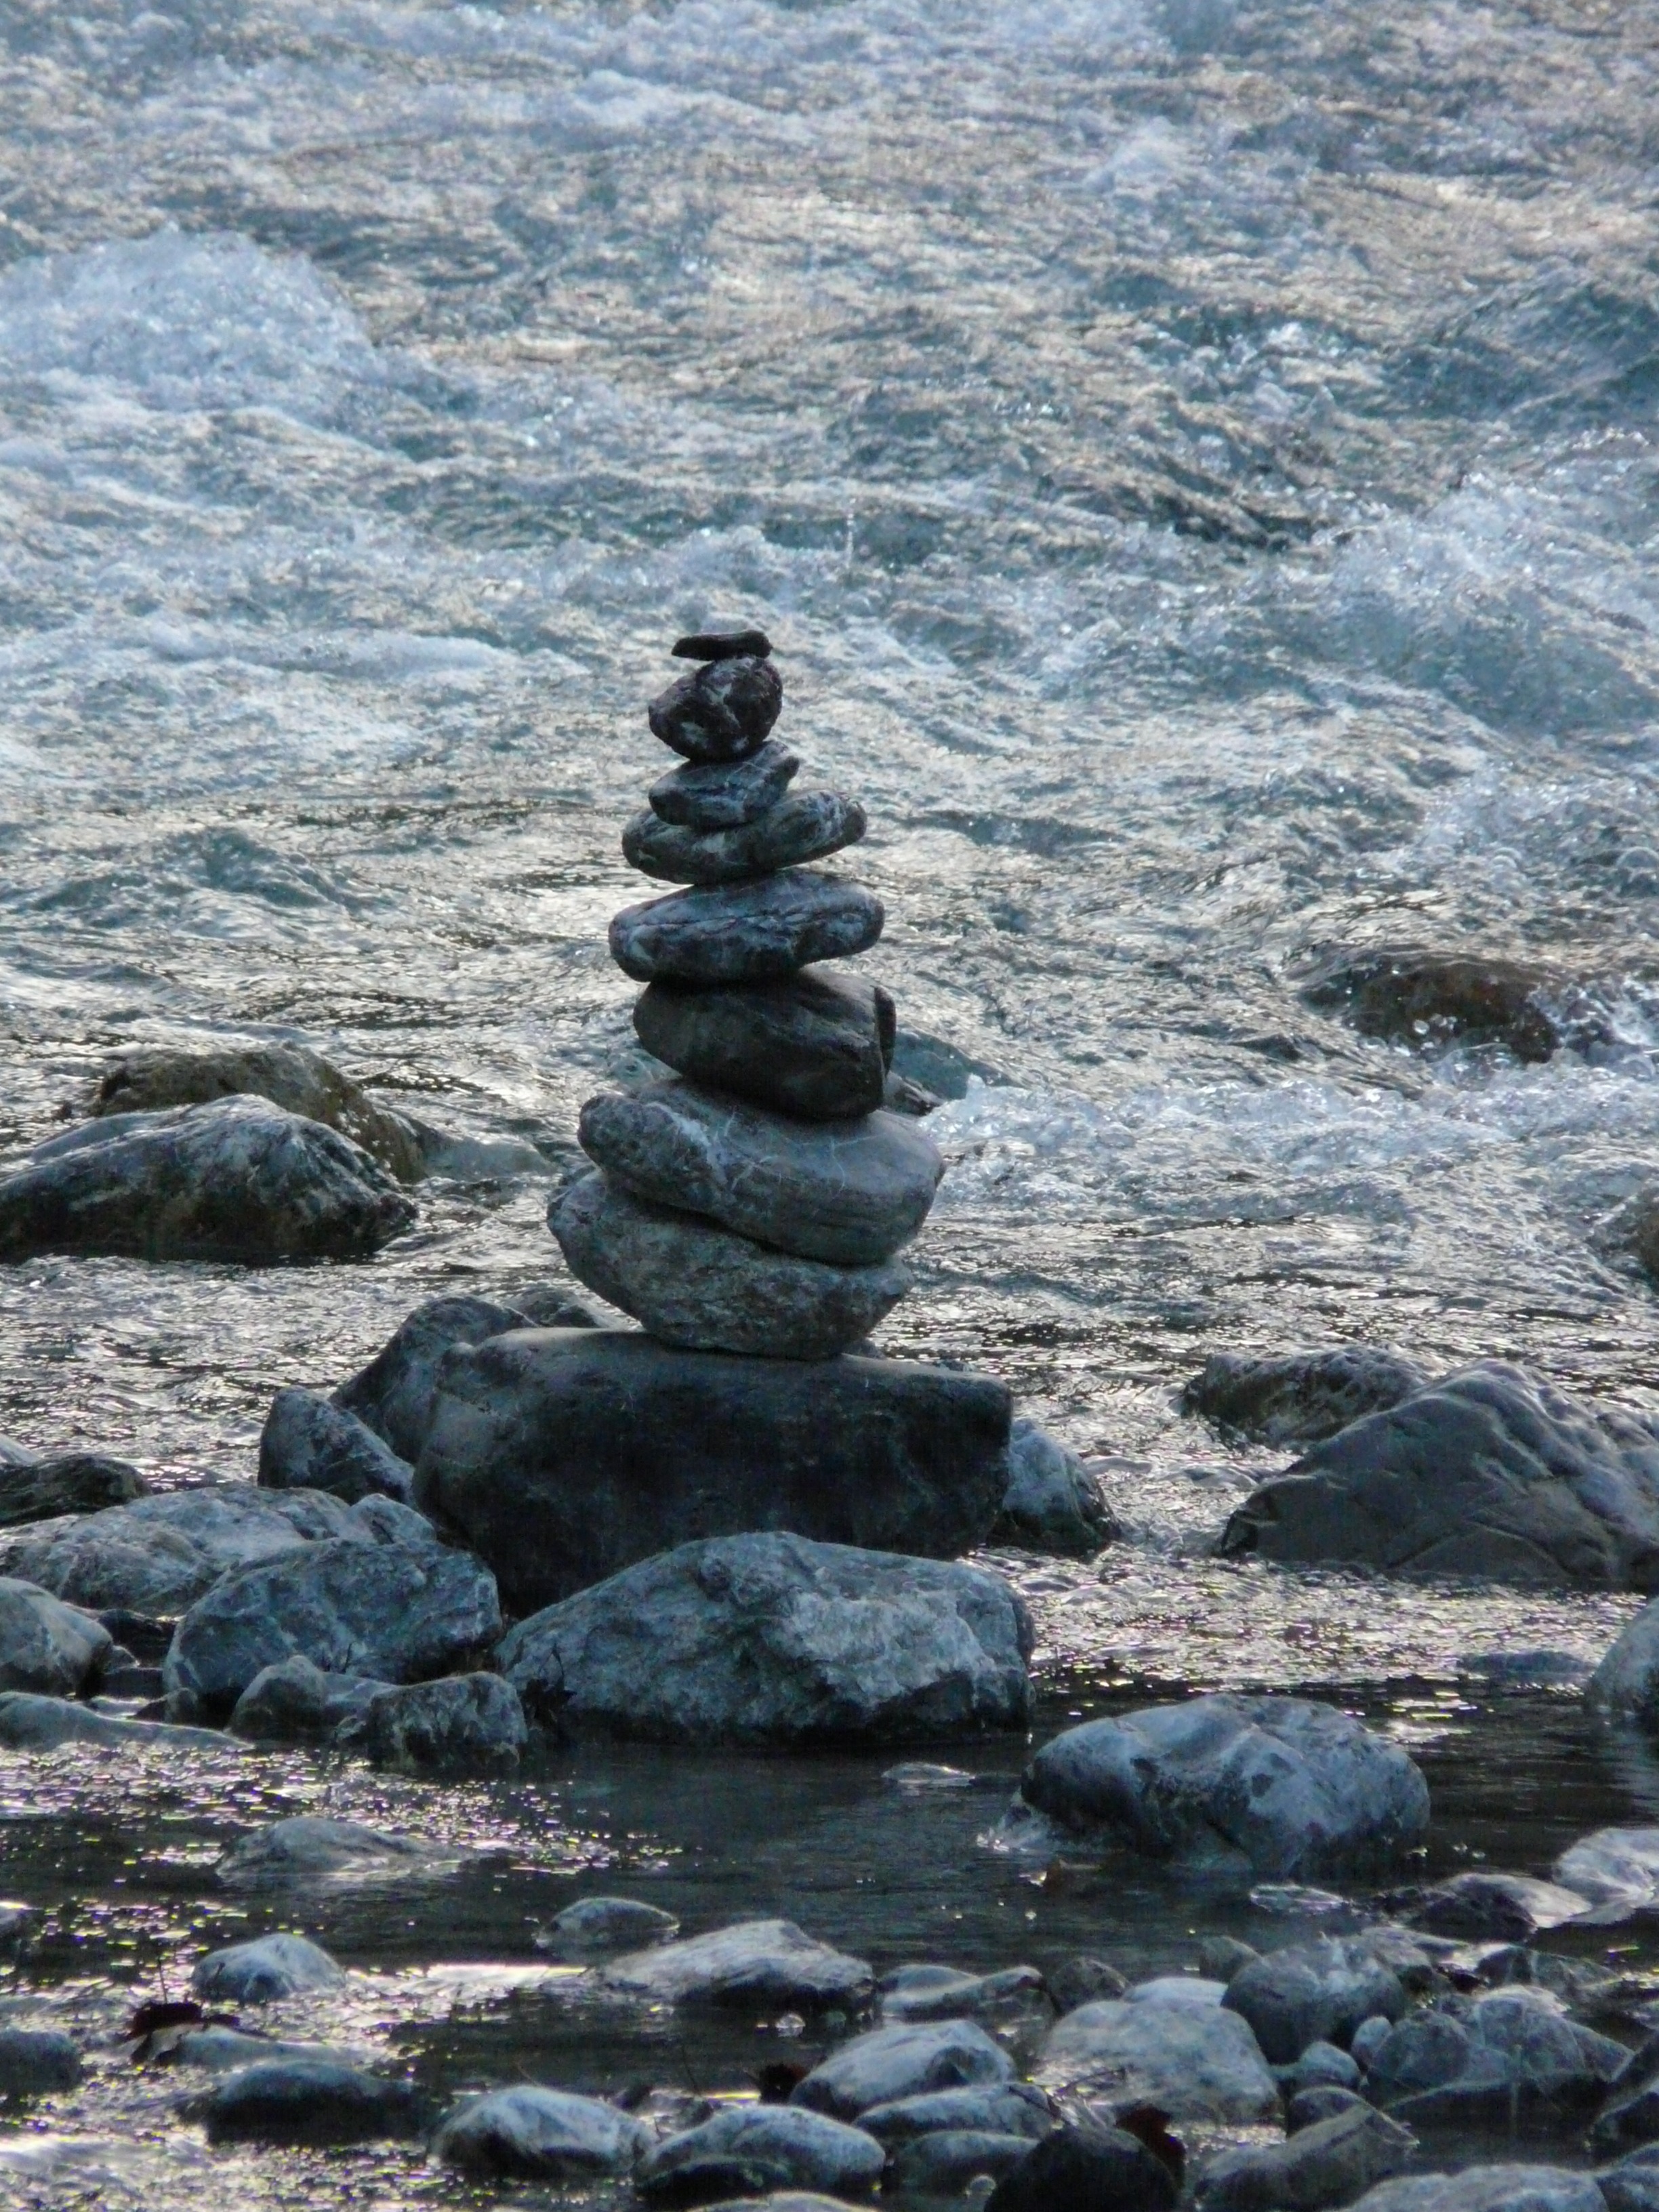
sea, coast, water, rock, ocean, shore, wave, river, terrain, material, stone tower, stones, geology, cairn, turret, cairns, stacked together, steinmanderl